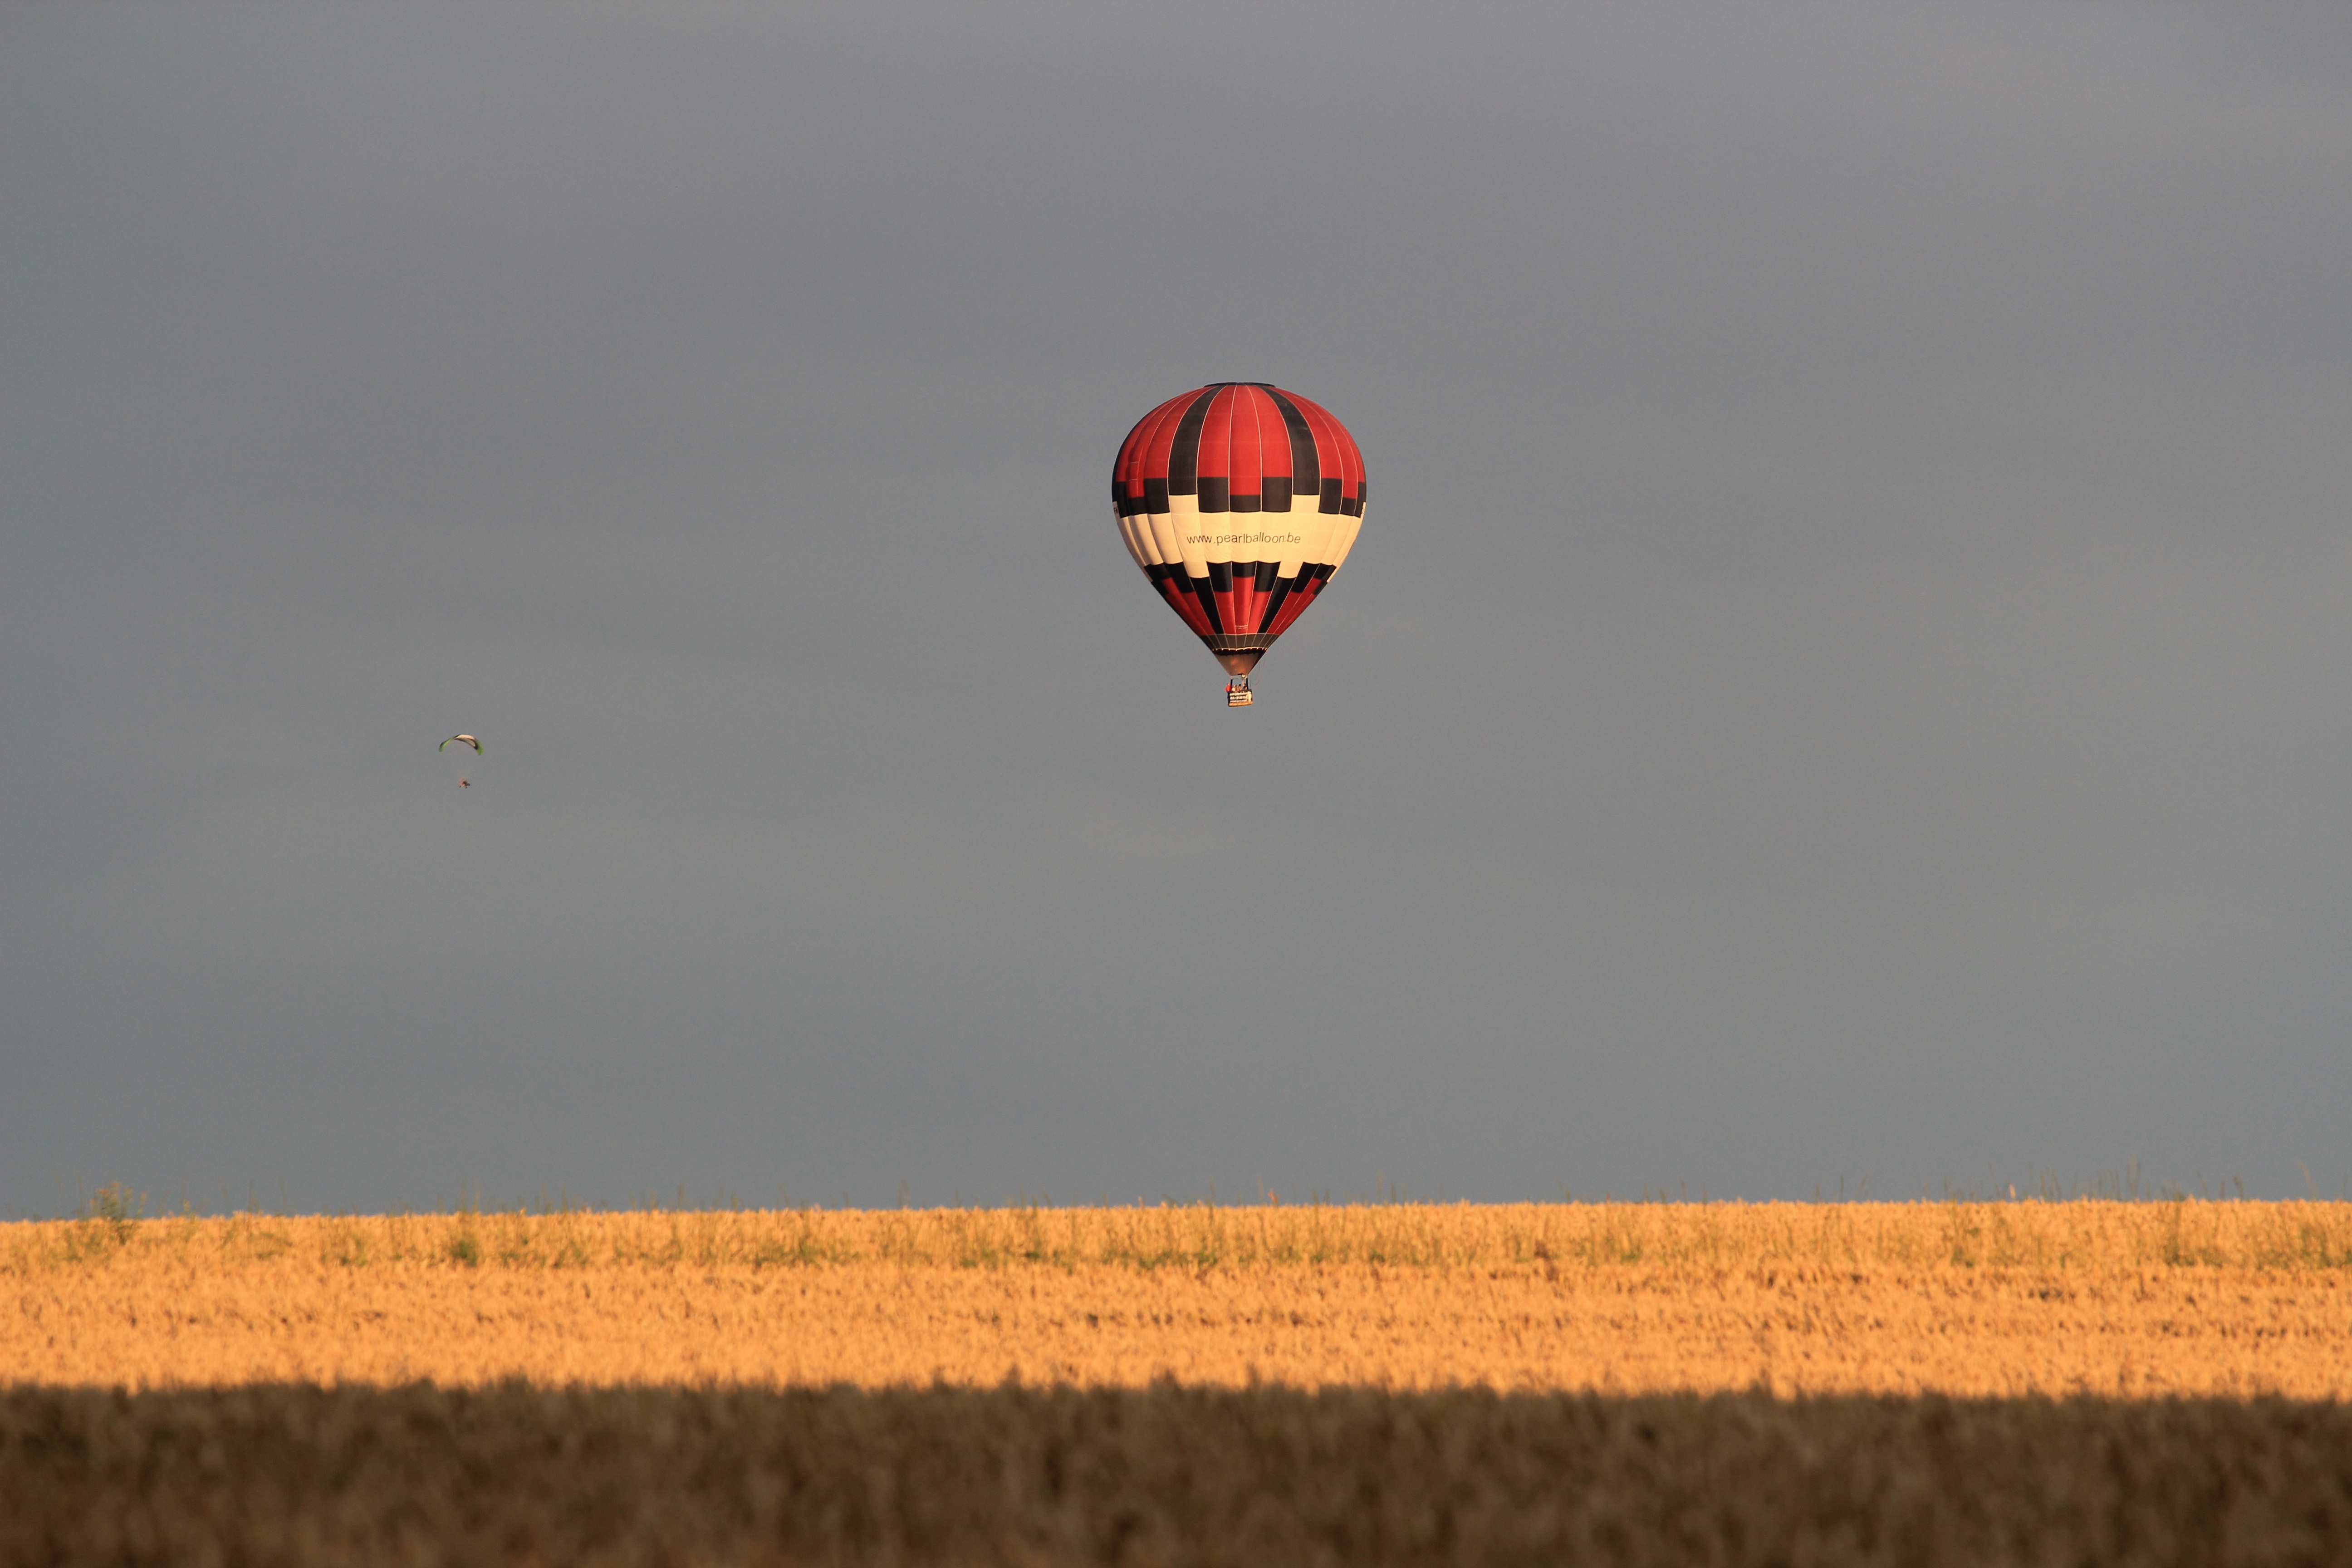
sky, field, hot air balloon, aircraft, vehicle, shadow, contrast, toy, parachute, hot air ballooning, atmosphere of earth